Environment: real
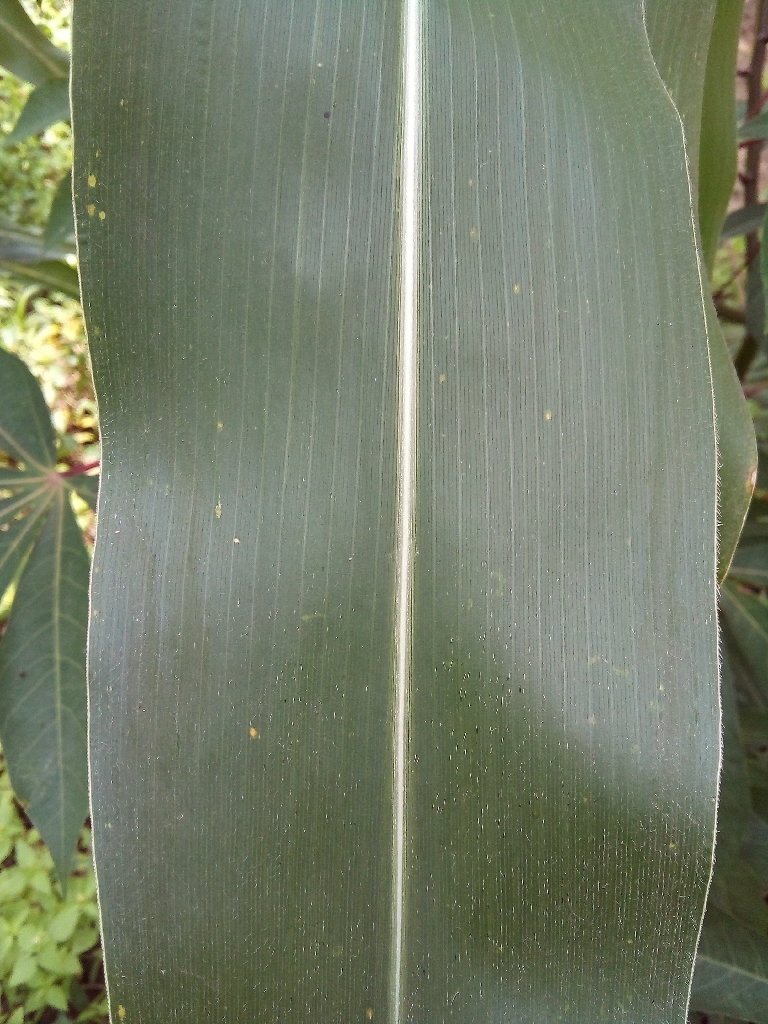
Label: healthy